Burmese pagoda

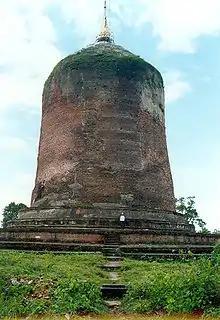
Bawbawgyi Pagoda is one of the earliest existing examples of a Burmese pagoda.

Burmese pagodas are stupas that typically house Buddhist relics, including relics associated with Buddha. Pagodas feature prominently in Myanmar's landscape, earning the country the moniker "land of pagodas." Several cities in the country, including Mandalay and Bagan, are known for their abundance of pagodas. Pagodas are the site of seasonal pagoda festivals.